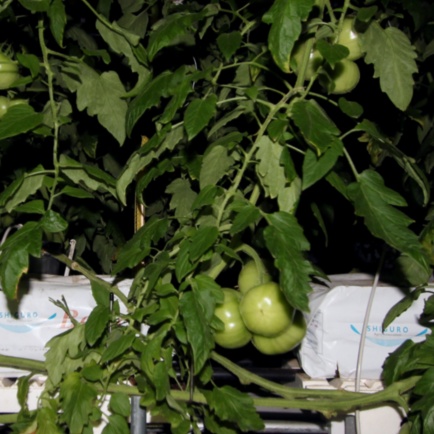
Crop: tomato